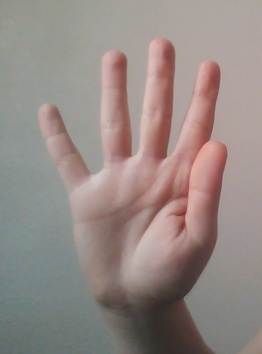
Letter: sheen